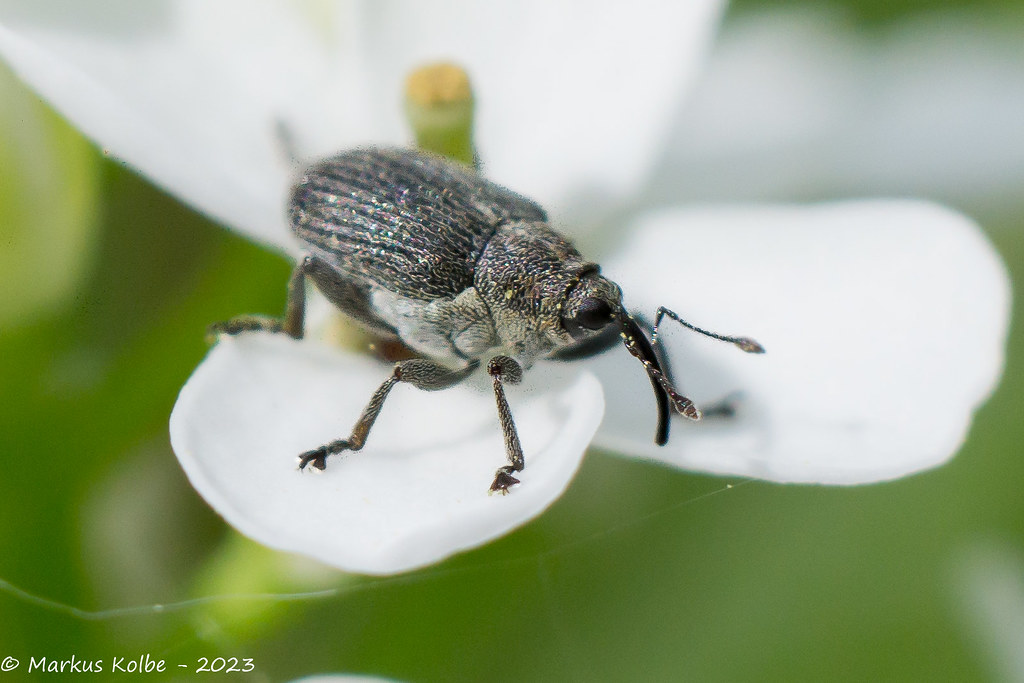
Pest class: Cabbage_seedpod_weevil